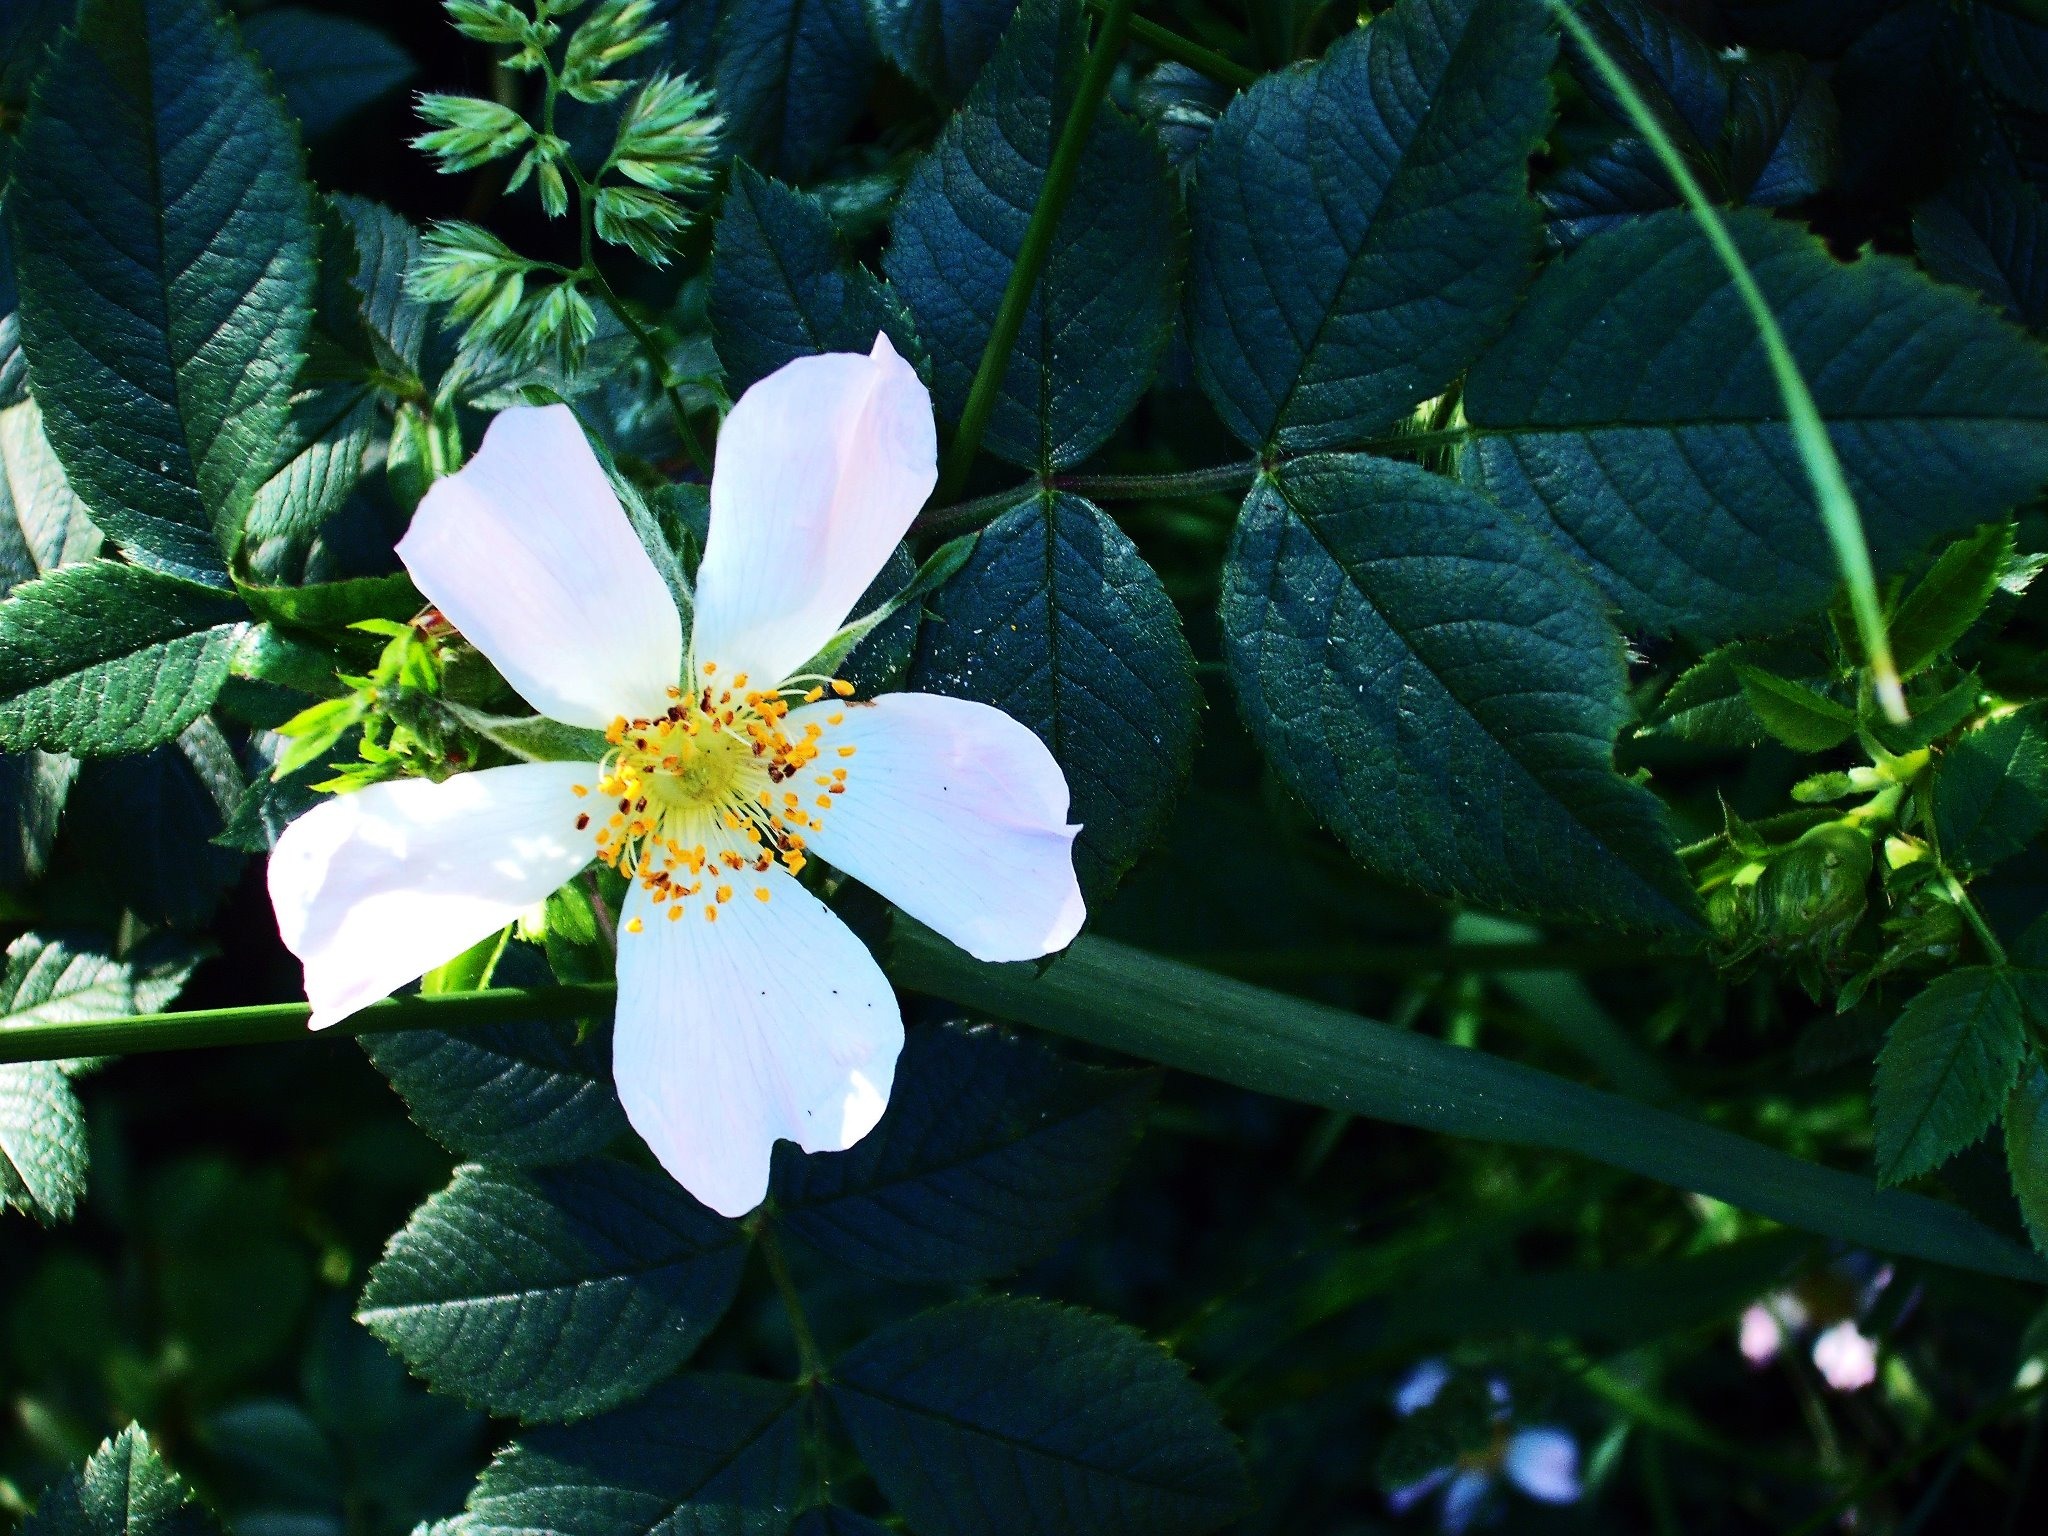
nature, blossom, plant, sunlight, leaf, flower, petal, rose, spring, green, botany, garden, flora, wildflower, shrub, macro photography, flowering plant, rose family, land plant